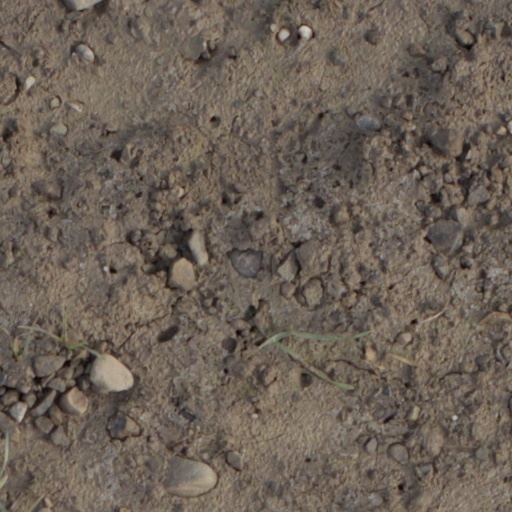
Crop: wheat